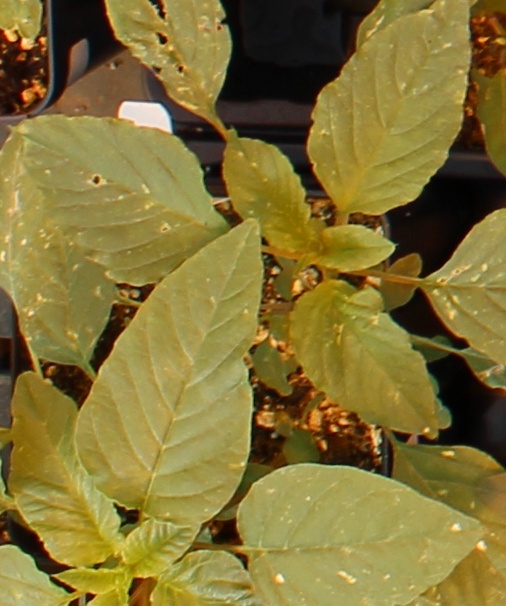
Label: Palmer Amaranth